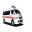
Label: ambulance